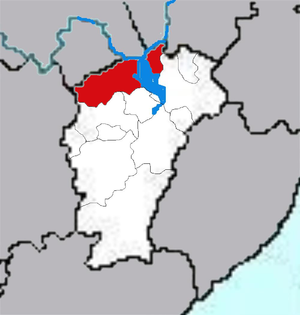
Jiujiang est une ville-préfecture située dans le Nord de la province du Jiangxi. Il s'agit d'une importante ville portuaire sur le Yangzi Jiang. Sur le territoire de la préfecture se trouve le site du mont Lu, inscrit au patrimoine mondial. Elle comptait 4 728 000 habitants au recensement de 2010 et son agglomération 545 616 composée des districts urbains de Xunyang et Lushan.